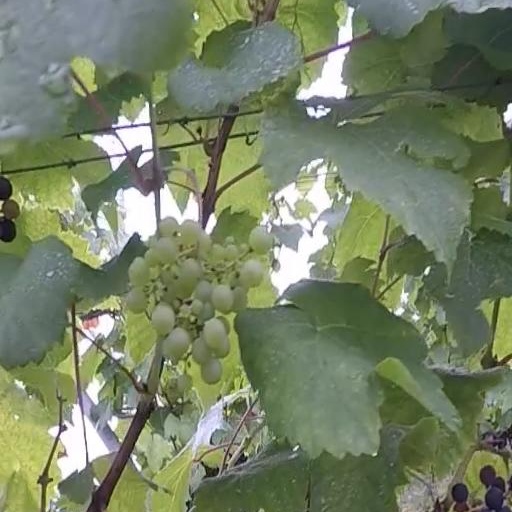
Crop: grape